Tudakul

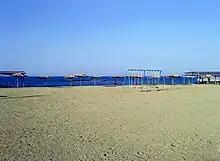
A resort on the coast of Todakol

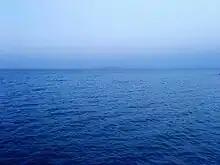
Lake Tudakul

The company is engaged in fish breeding and aquaculture, as well as in preserving the Tudakul reservoir. In 2006, the harvested fish amounted to 816 tons (previously, around 150-170 tons were harvested in the basin). The fish are primarily exported to Russia, Ukraine, Kazakhstan, and Turkey. In 2010, the company's revenue exceeded 300 million sums (with an export volume of 172.4 thousand US dollars). For the first time, Aqua-Tudakul used the method of breeding fish in artificial water reservoirs.